Alaskan ice cream

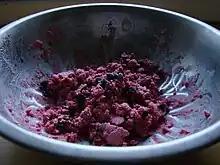
Iced akutaq made from raspberries and blueberries

Alaskan ice cream (also known as Alaska Native ice cream, Alaskan Indian ice cream, Native ice cream, or Indian ice cream, and Inuit-Yupik varieties of which are known as Inuit ice cream, akutaq/akutuq, or Eskimo ice cream) is a dessert made by the Alaska Native groups of Alaskan Athabaskans, Iñupiat, and Yup'ik.